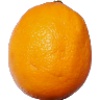
Label: Lemon Meyer 1